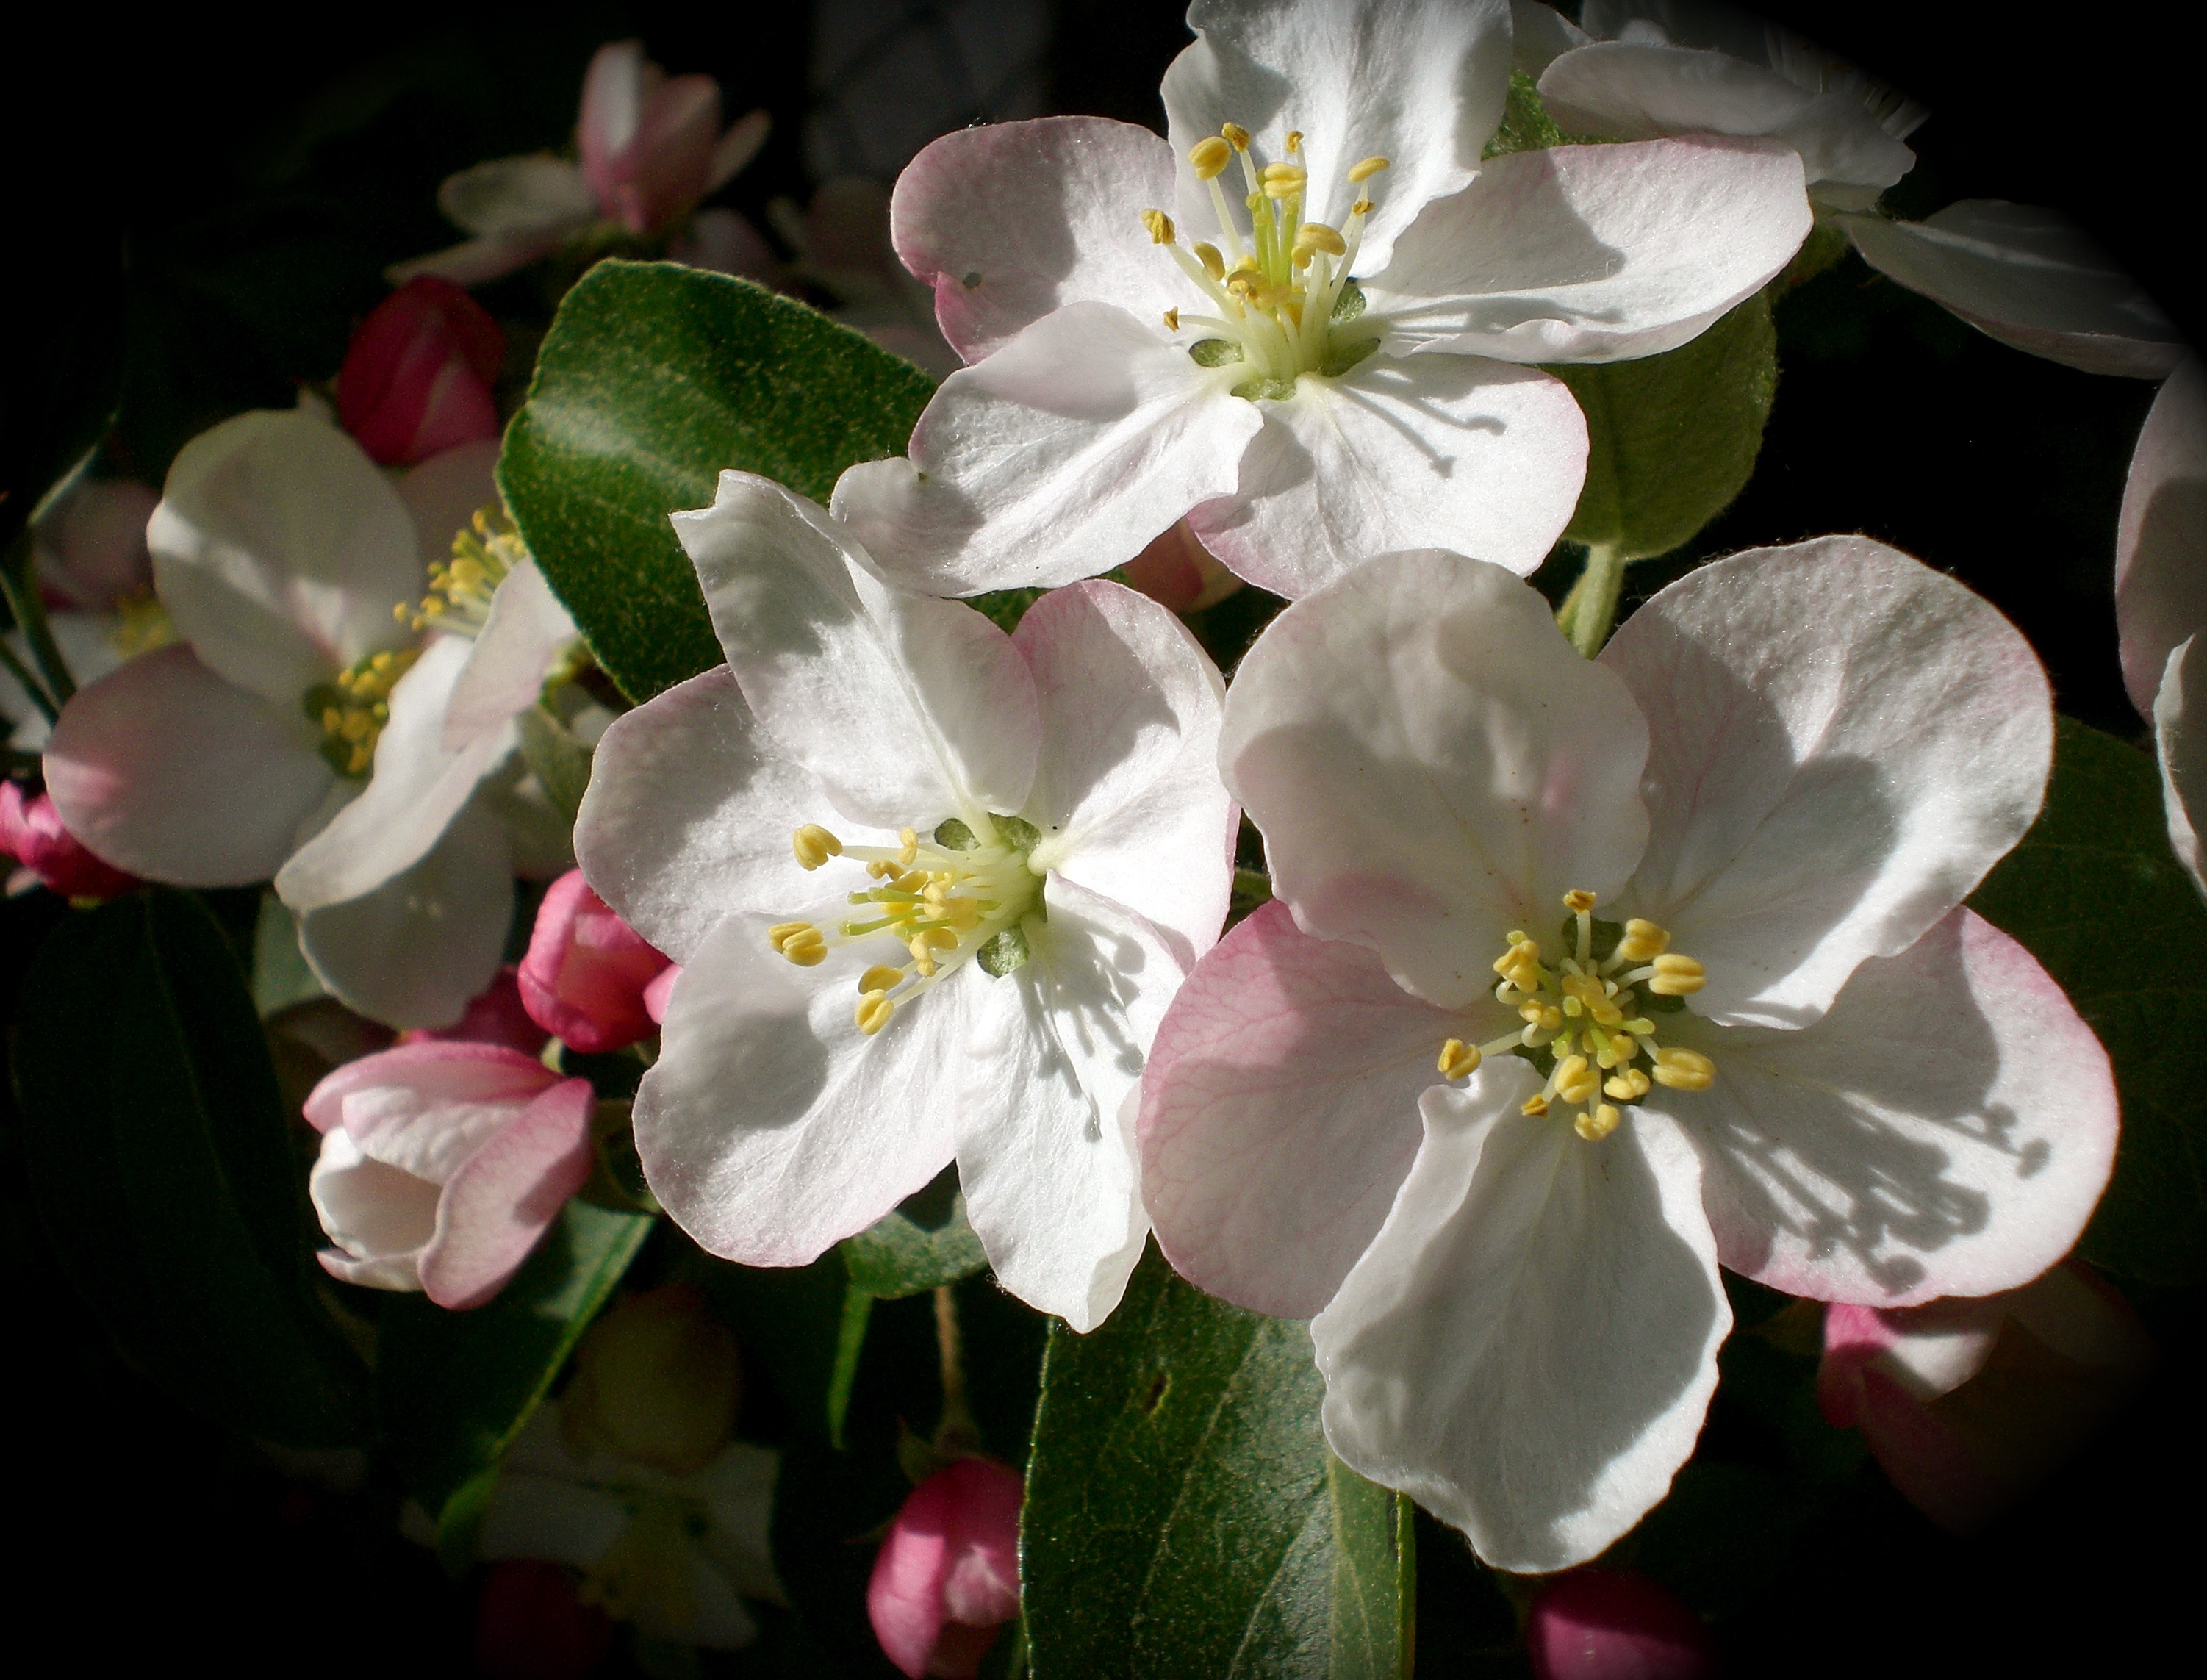
apple, nature, branch, blossom, plant, flower, petal, bloom, food, spring, produce, flora, shrub, apple tree, macro photography, apple blossom, flowering plant, rose family, land plant